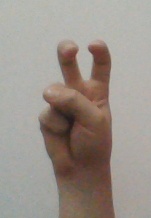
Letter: toot